Ward-Meade House

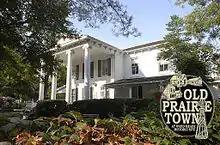
Ward-Meade Mansion with logo

Old Prairie Town at Ward-Meade Historic Site is a open-air museum, park and historic site located in Topeka, Kansas. Old Prairie Town is a county entity, operated by the Shawnee County, Kansas, Parks and Recreation Department with a Recreation Program Supervisor and additional staff plus volunteers.